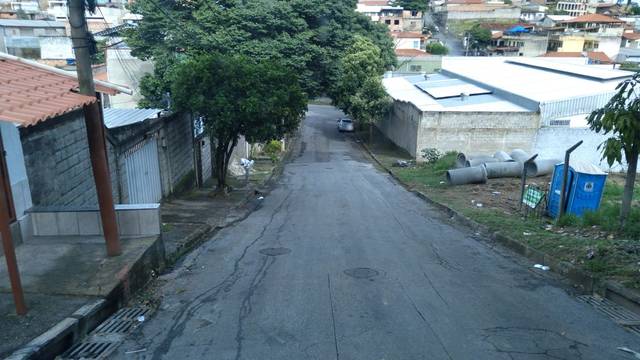
Region: Brazil
Coordinates: -19.874, -43.901